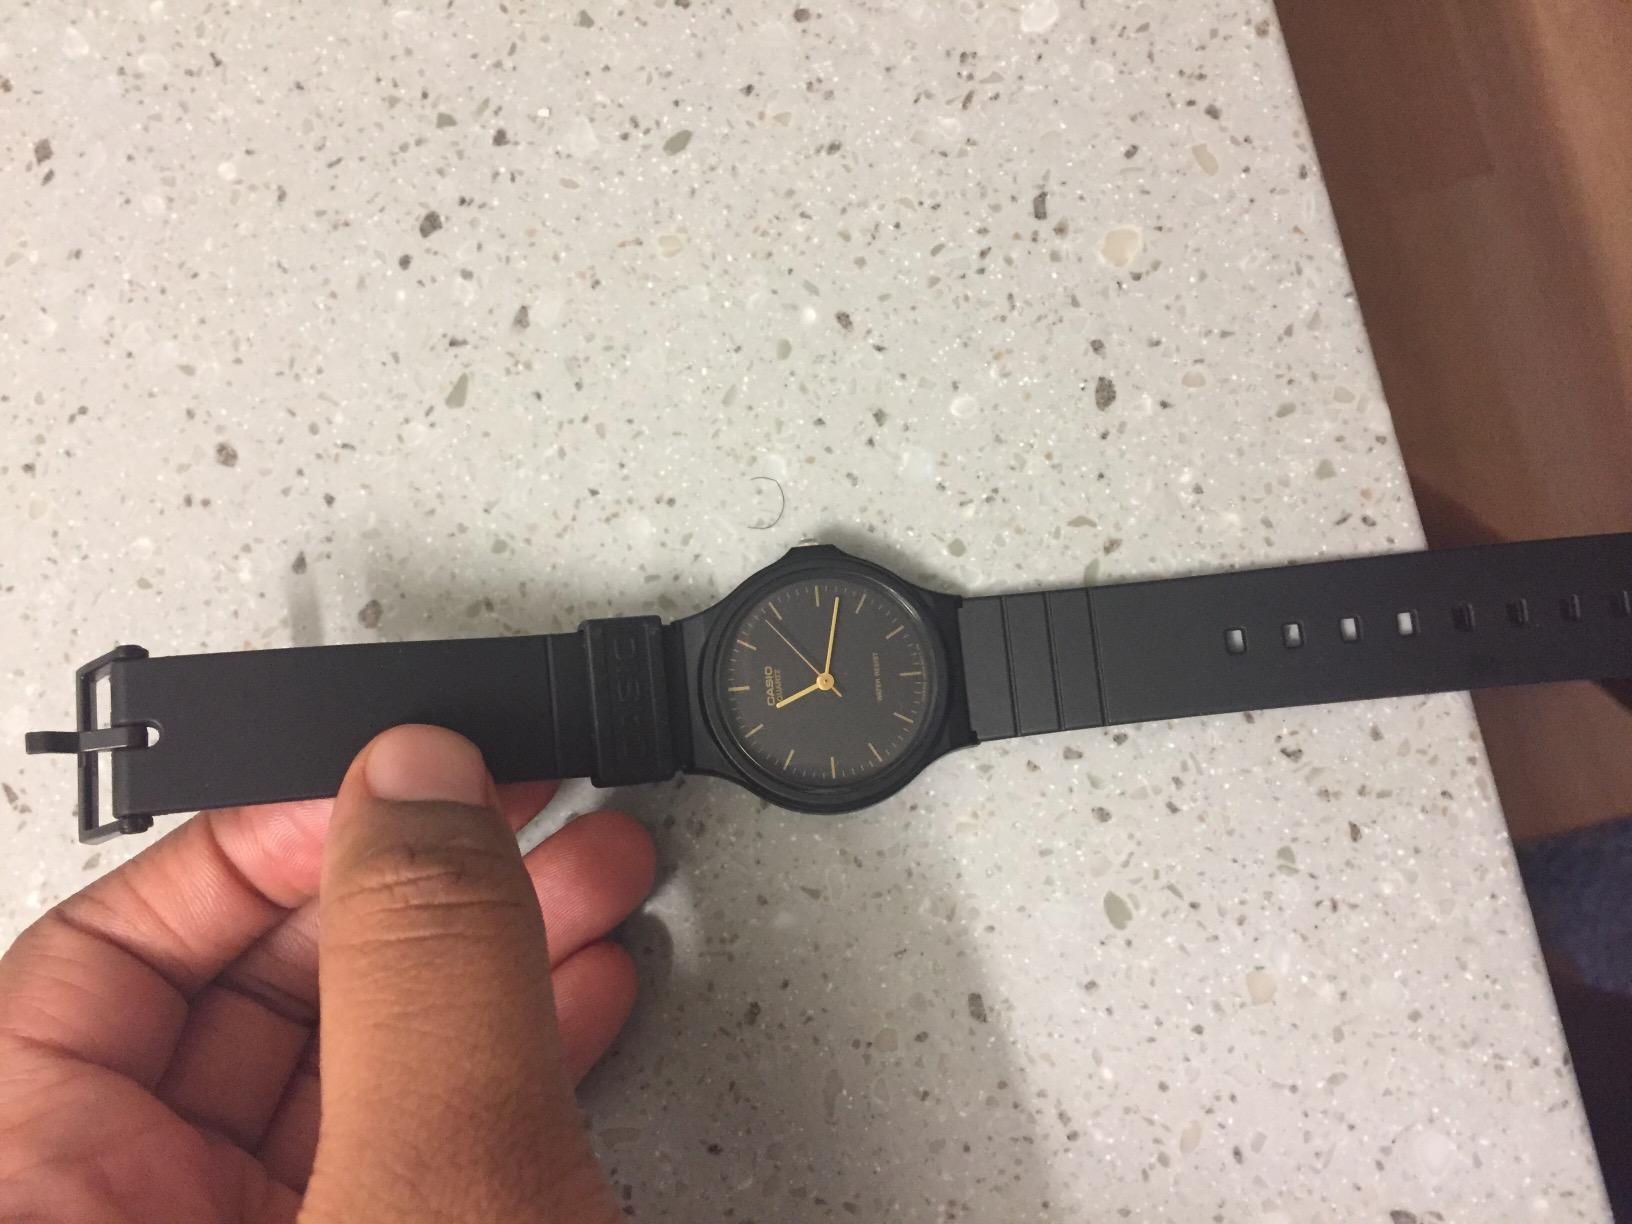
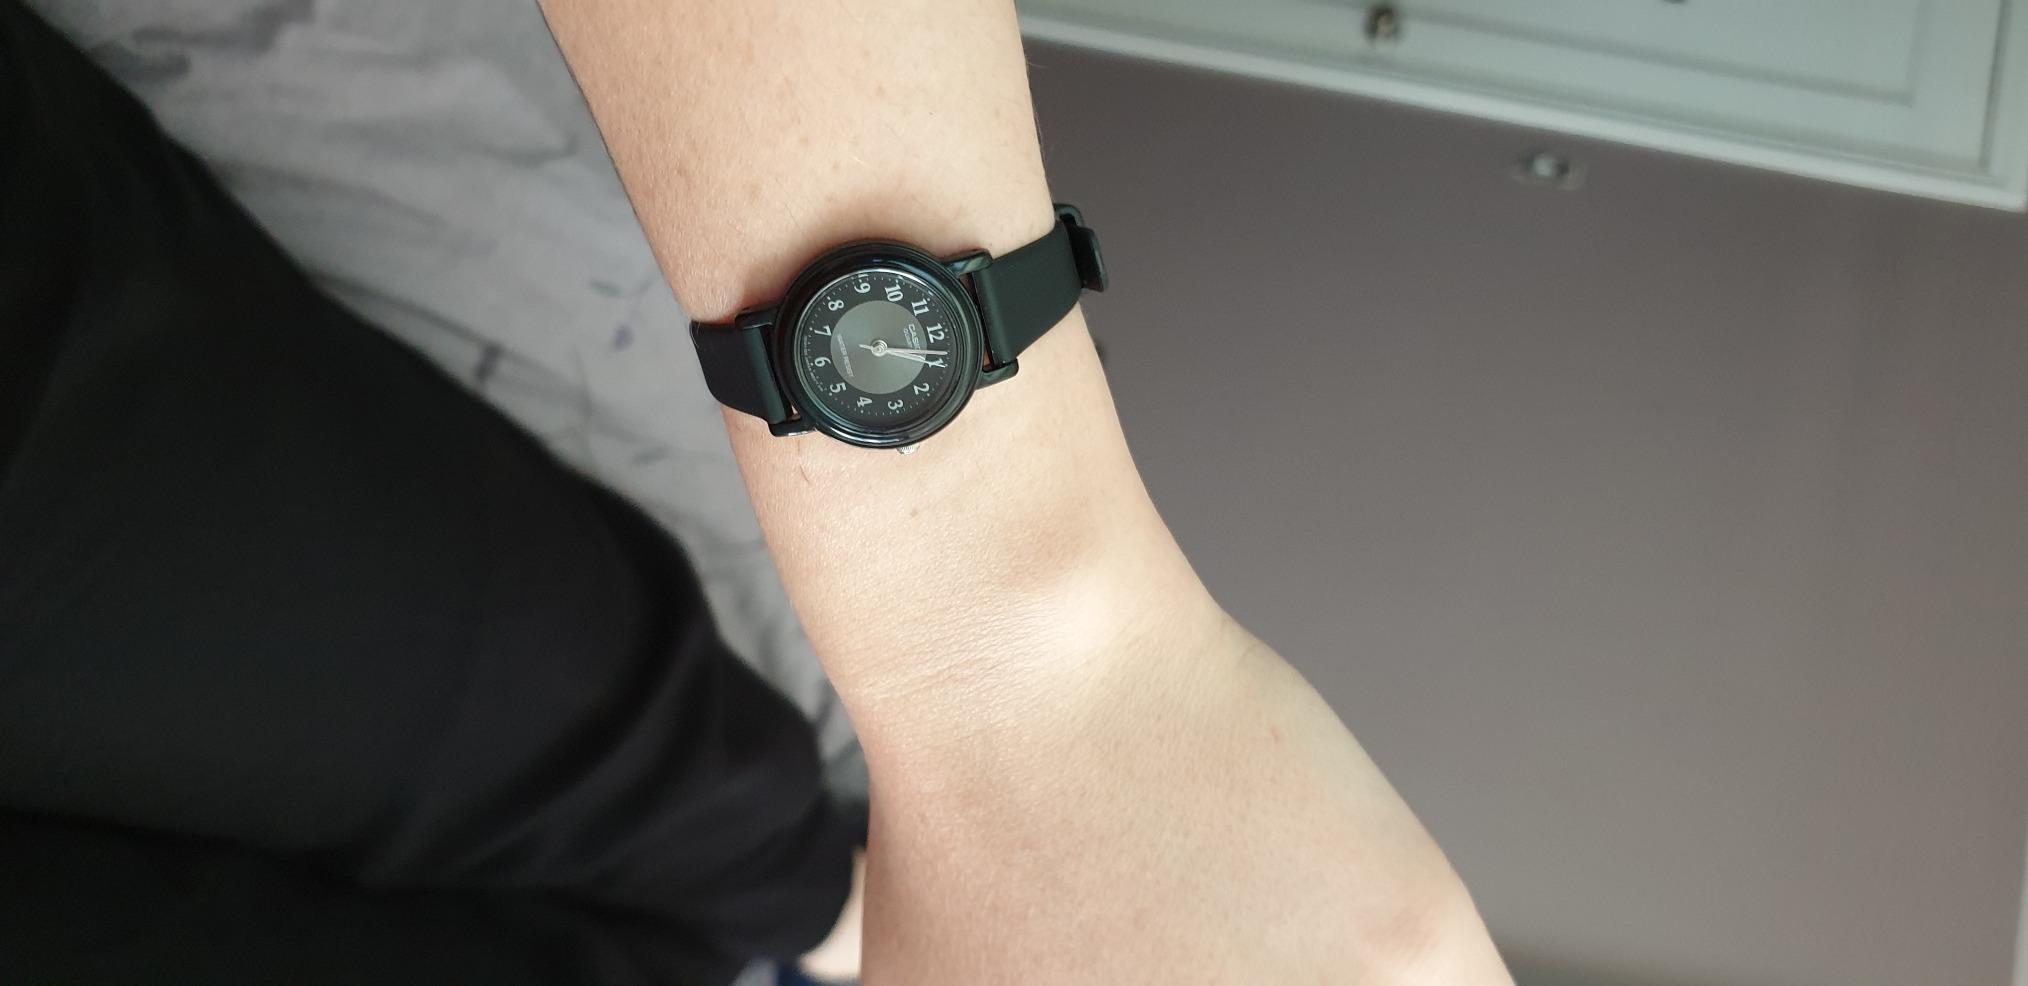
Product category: accessories_watch
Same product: no